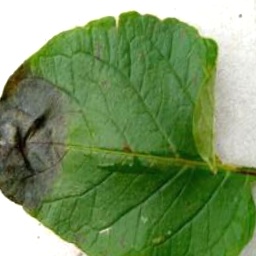
Etiqueta: Late Blight